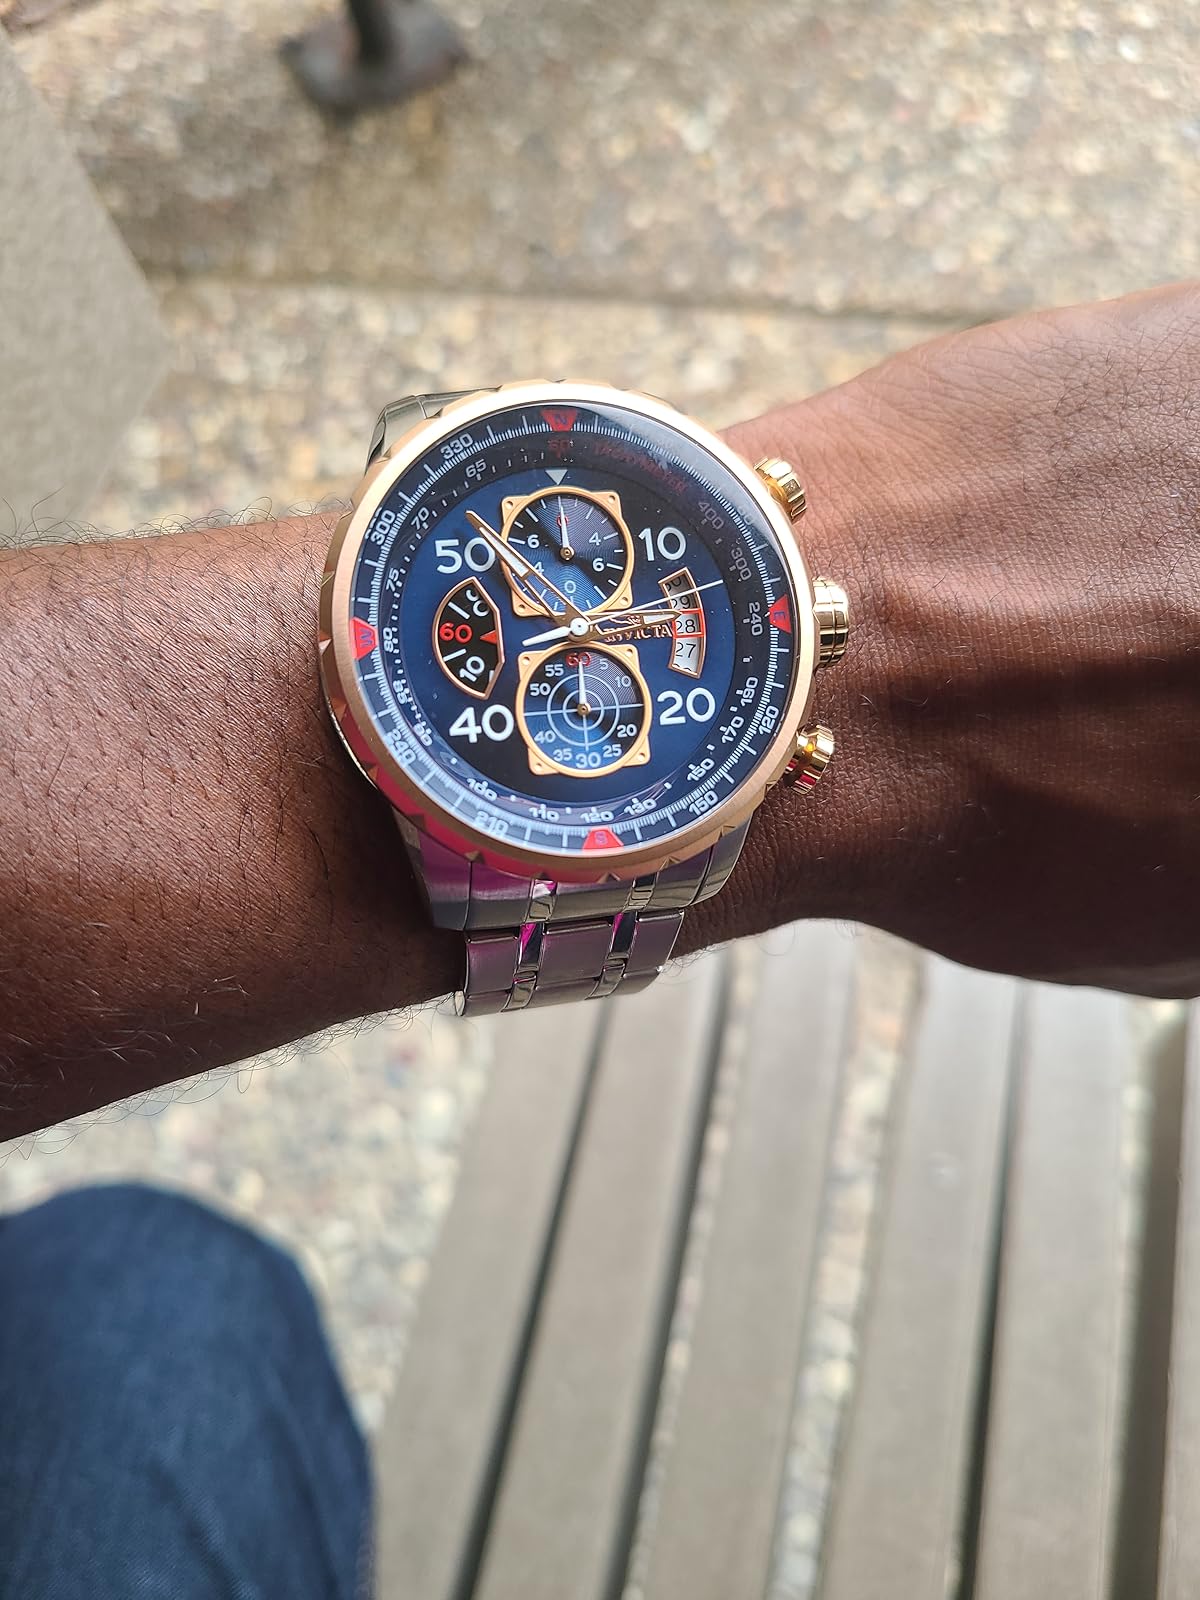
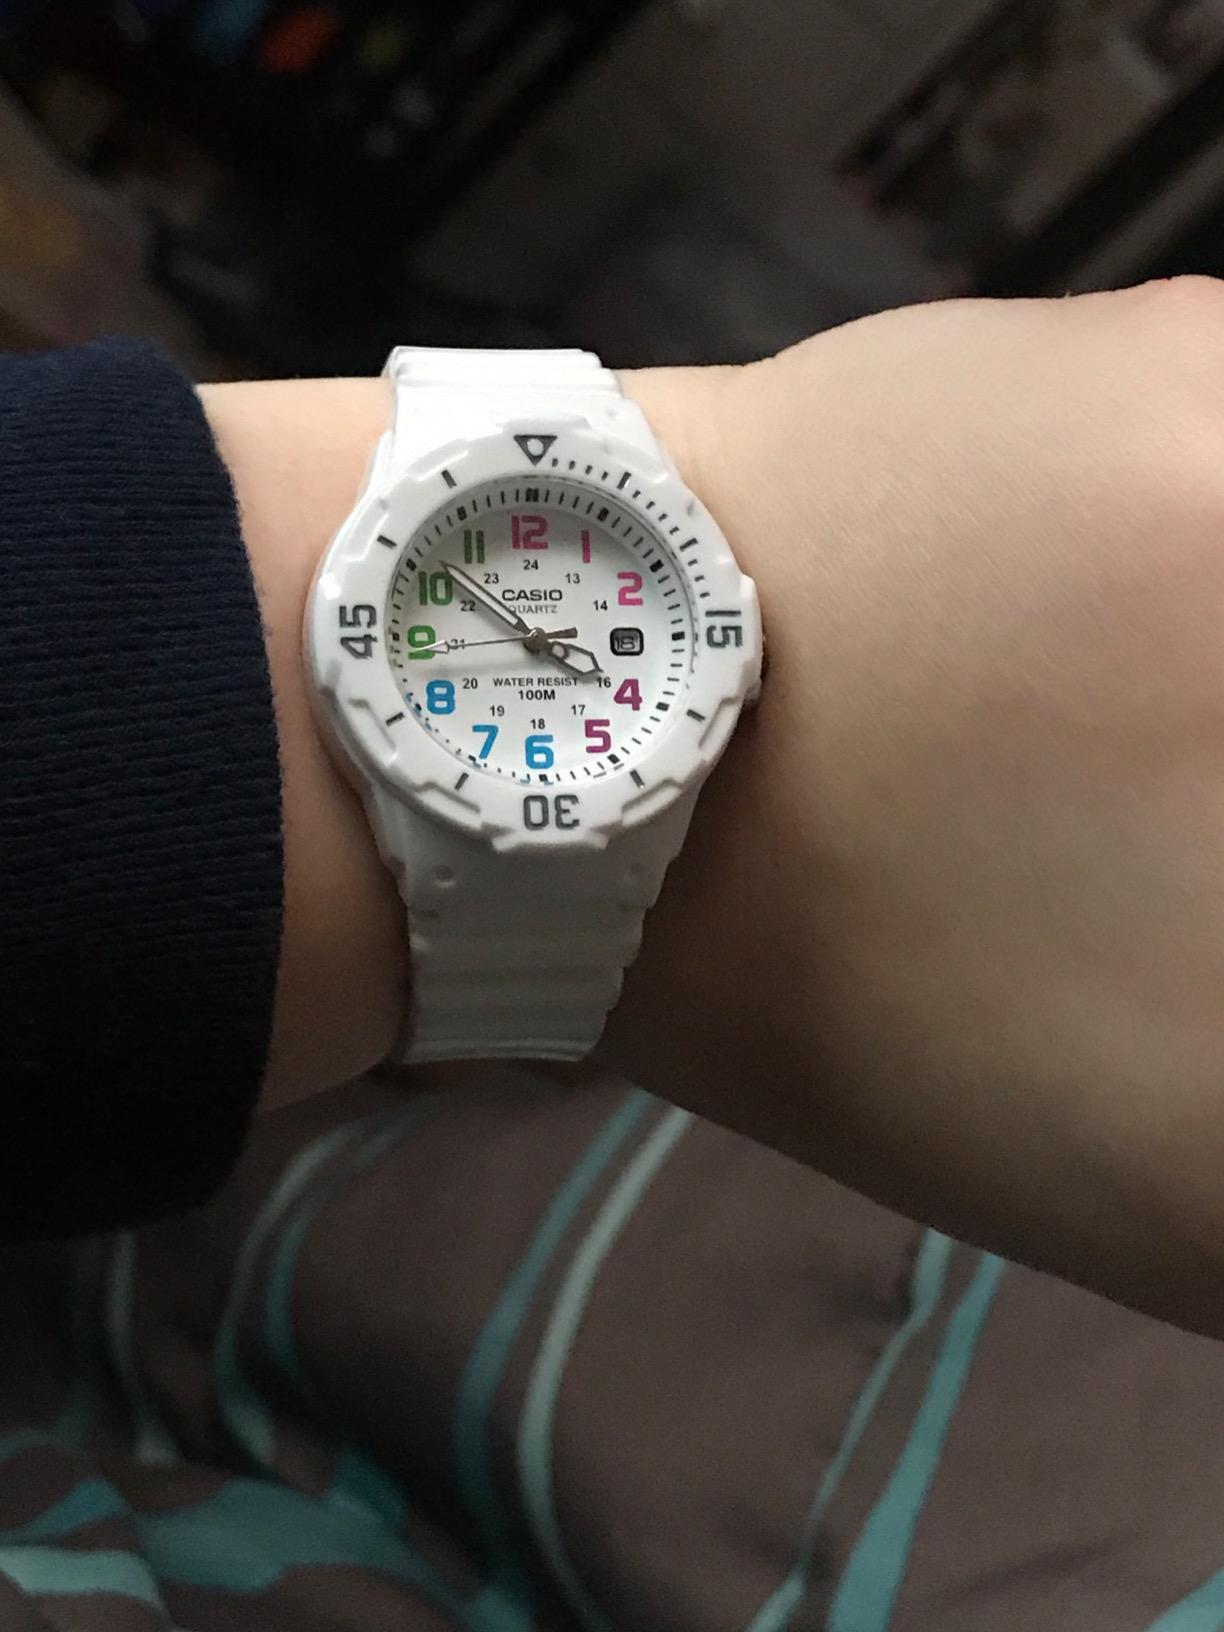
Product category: accessories_watch
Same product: no